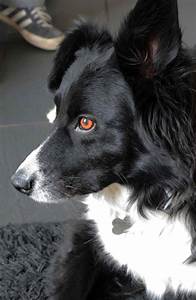
Label: cane